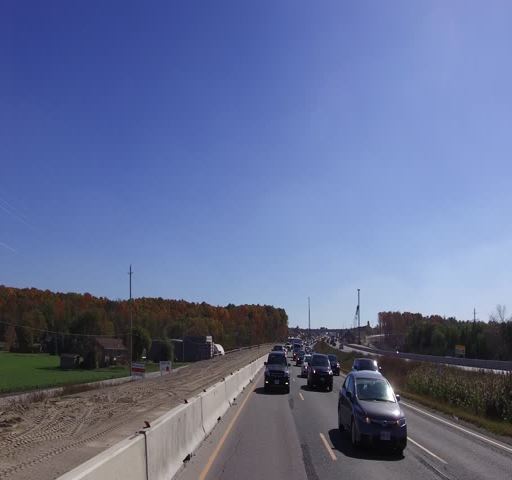
cars trucks driving on the highway